Joseph Campau

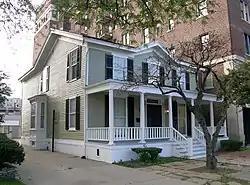
Joseph Campau House, Detroit, Michigan - a National Register of Historic Places listing

The Joseph Campau House on 2910 East Jefferson Avenue in Detroit is attributed to Campau, but it is said that he never lived there. One of the oldest residences in Detroit, it was built on land that was originally part of the Joseph Campau farm. It came into the Campau family in 1734 when it was awarded to his grandfather.